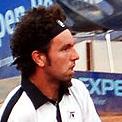
Age: 24